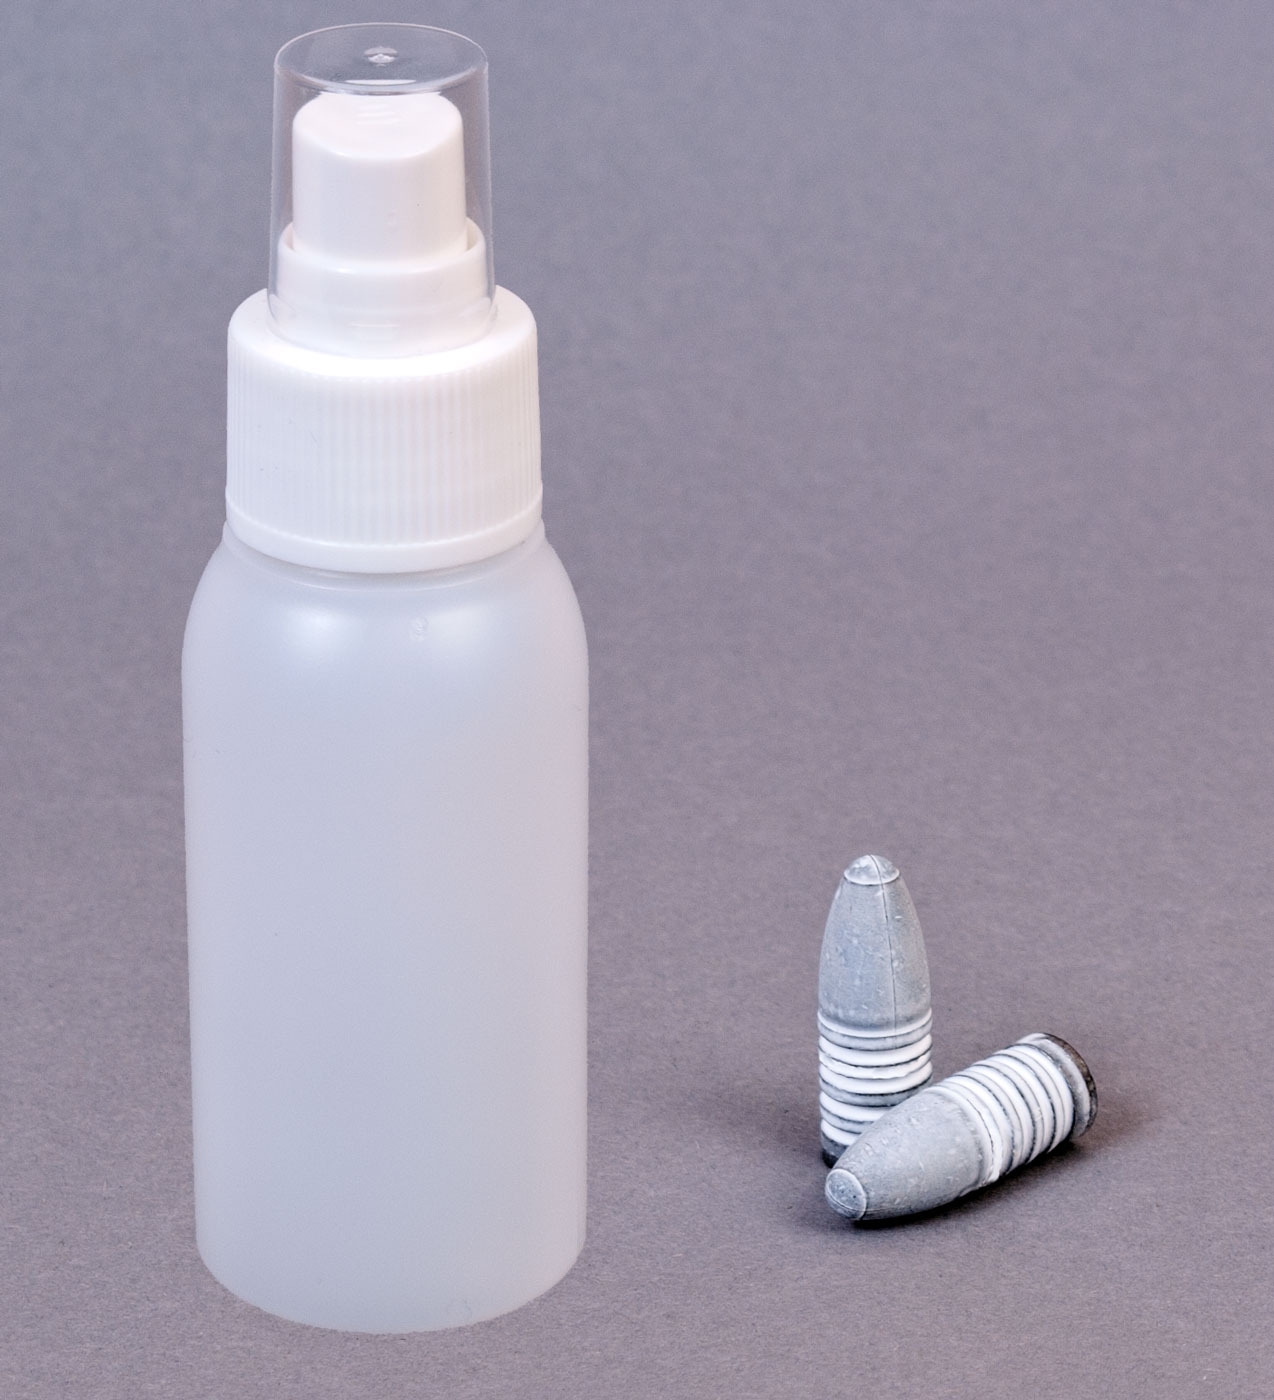
Waste category: plastic